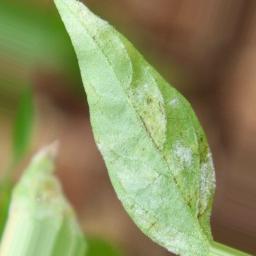
Label: powdery mildew